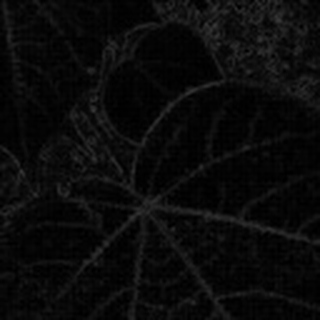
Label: healthy_cotton